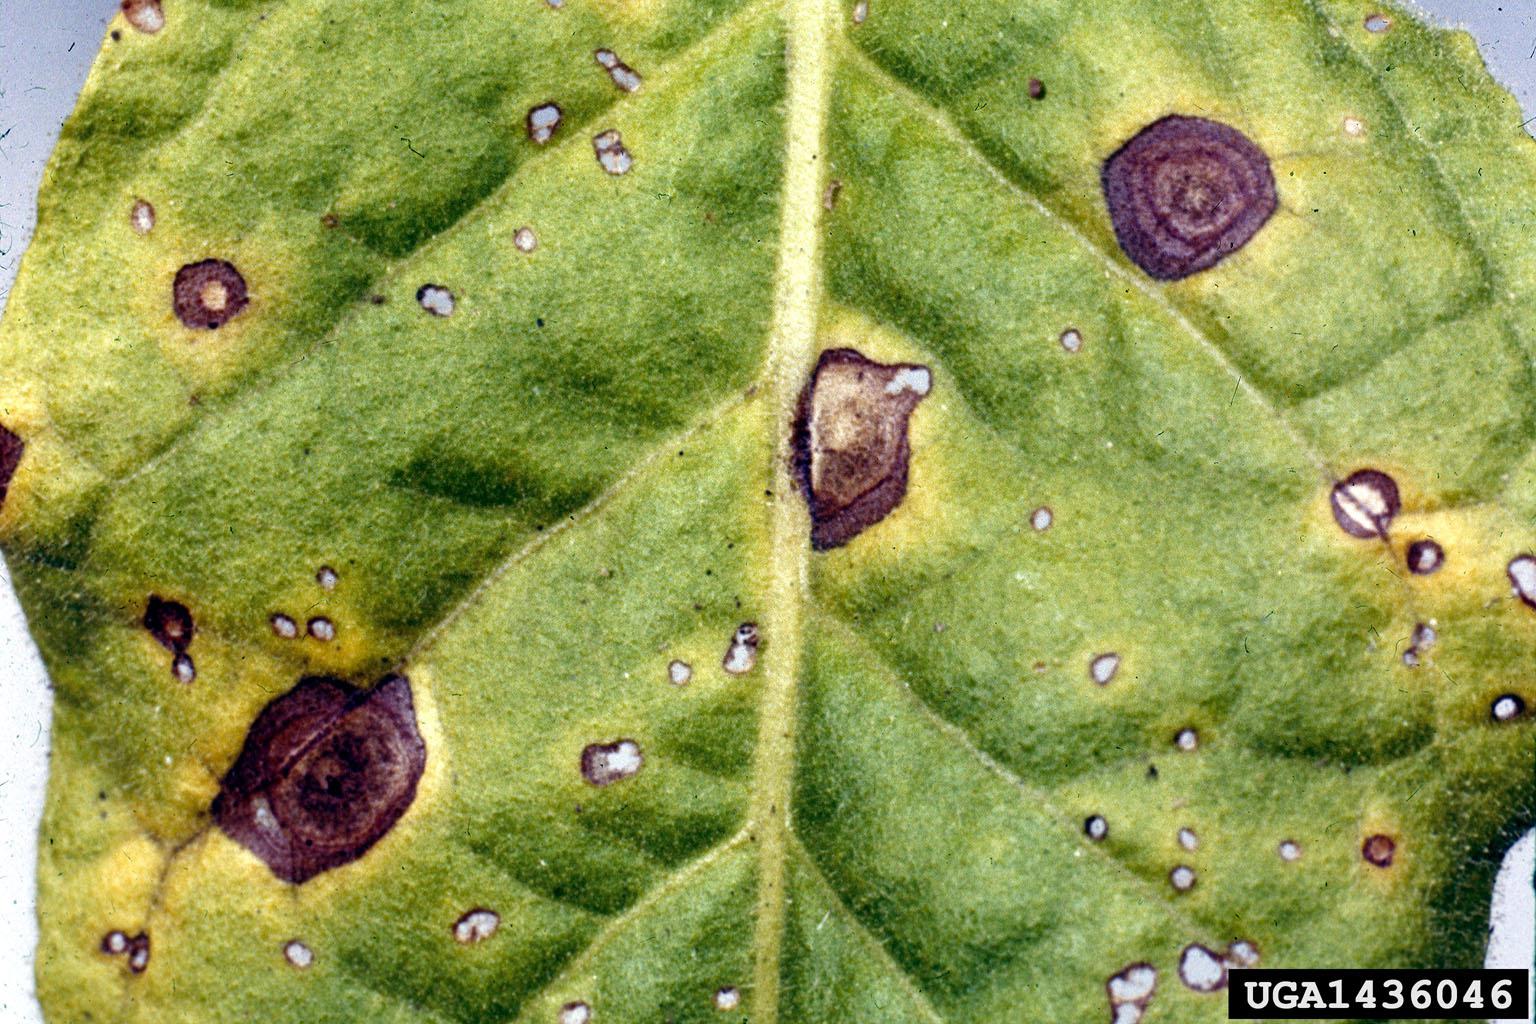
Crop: unknown
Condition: broccoli_broccoli_alternaria_spot